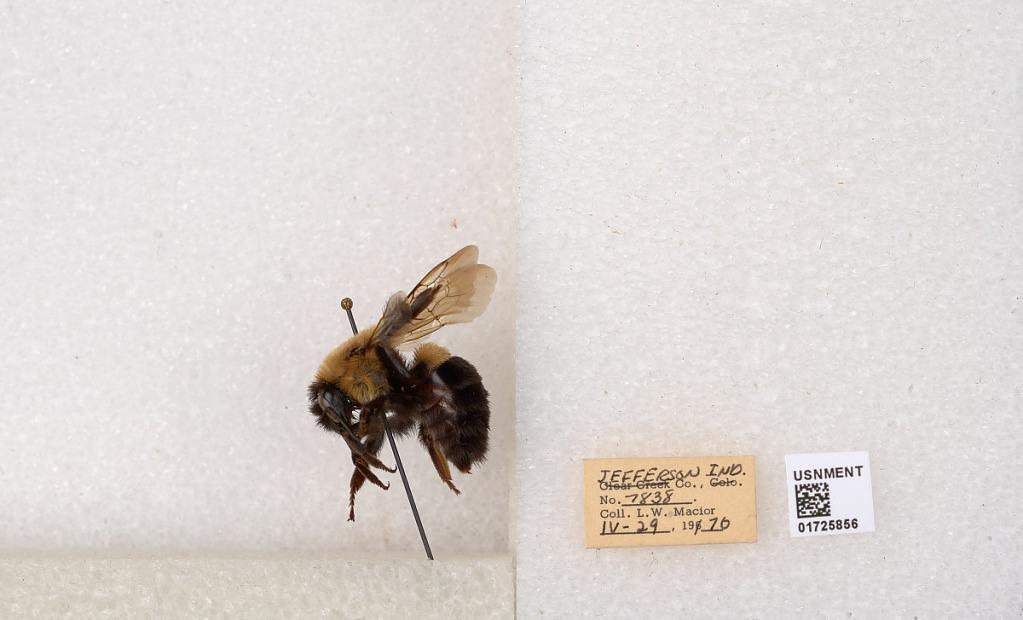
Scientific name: Bombus impatiens Cresson
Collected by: L. Macior
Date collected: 1970-4-29
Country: United States
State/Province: Indiana
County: Jefferson
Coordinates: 38.7858, -85.4386